Sphalerite

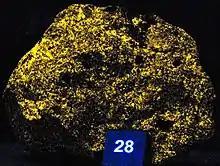
Sphalerite fluorescing under ultraviolet light (Sternberg Museum of Natural History, Kansas, US)

Pure zinc sulfide is a wide-bandgap semiconductor, with bandgap of about 3.54 electron volts, which makes the pure material transparent in the visible spectrum. Increasing iron content will make the material opaque, while various impurities can give the crystal a variety of colors. In thin section, sphalerite exhibits very high positive relief and appears colorless to pale yellow or brown, with no pleochroism.